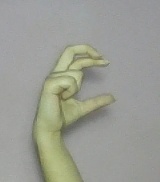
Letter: thal